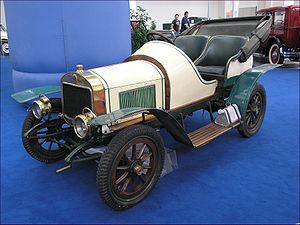
Laurin & Klement est un fabricants de bicyclettes, de motos et d’automobiles de Bohême, racheté en 1925 par le motoriste Škoda pour former le département Automobiles de la société, Laurin & Klement – Škoda, simplifié par la suite en Škoda.